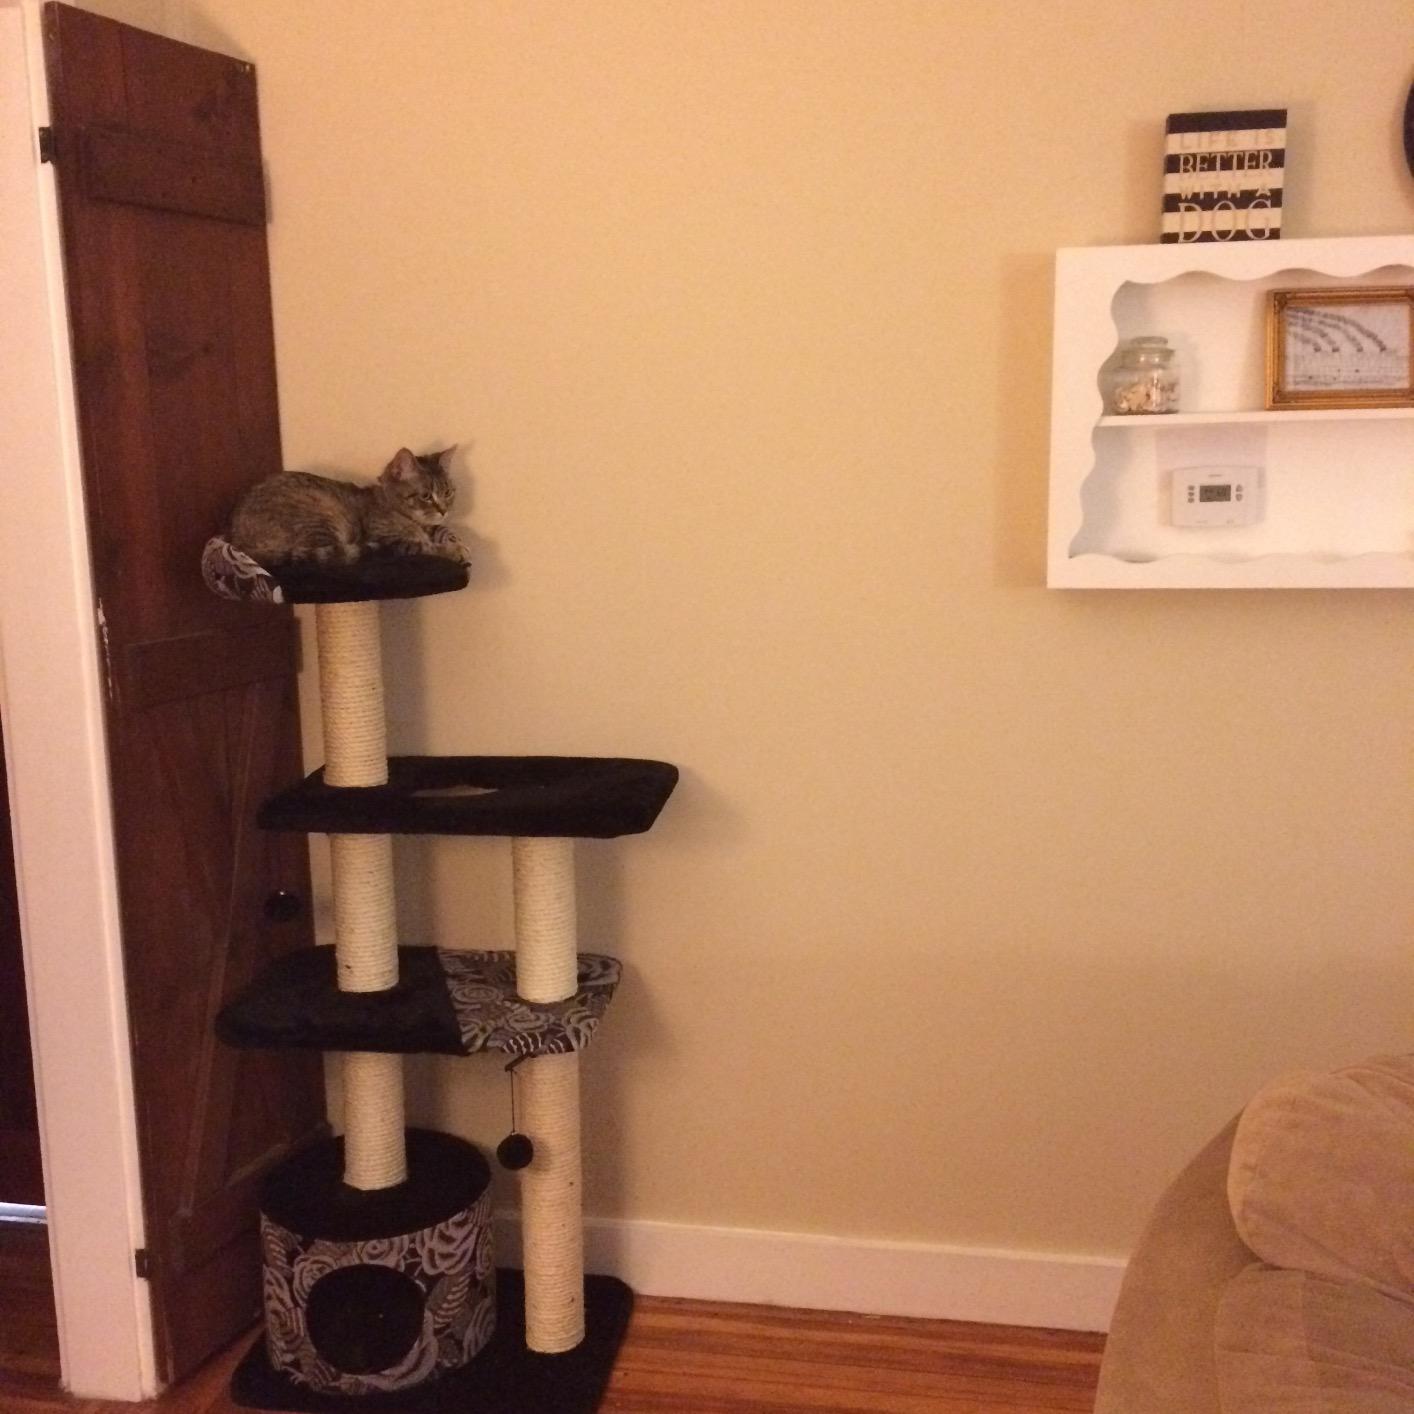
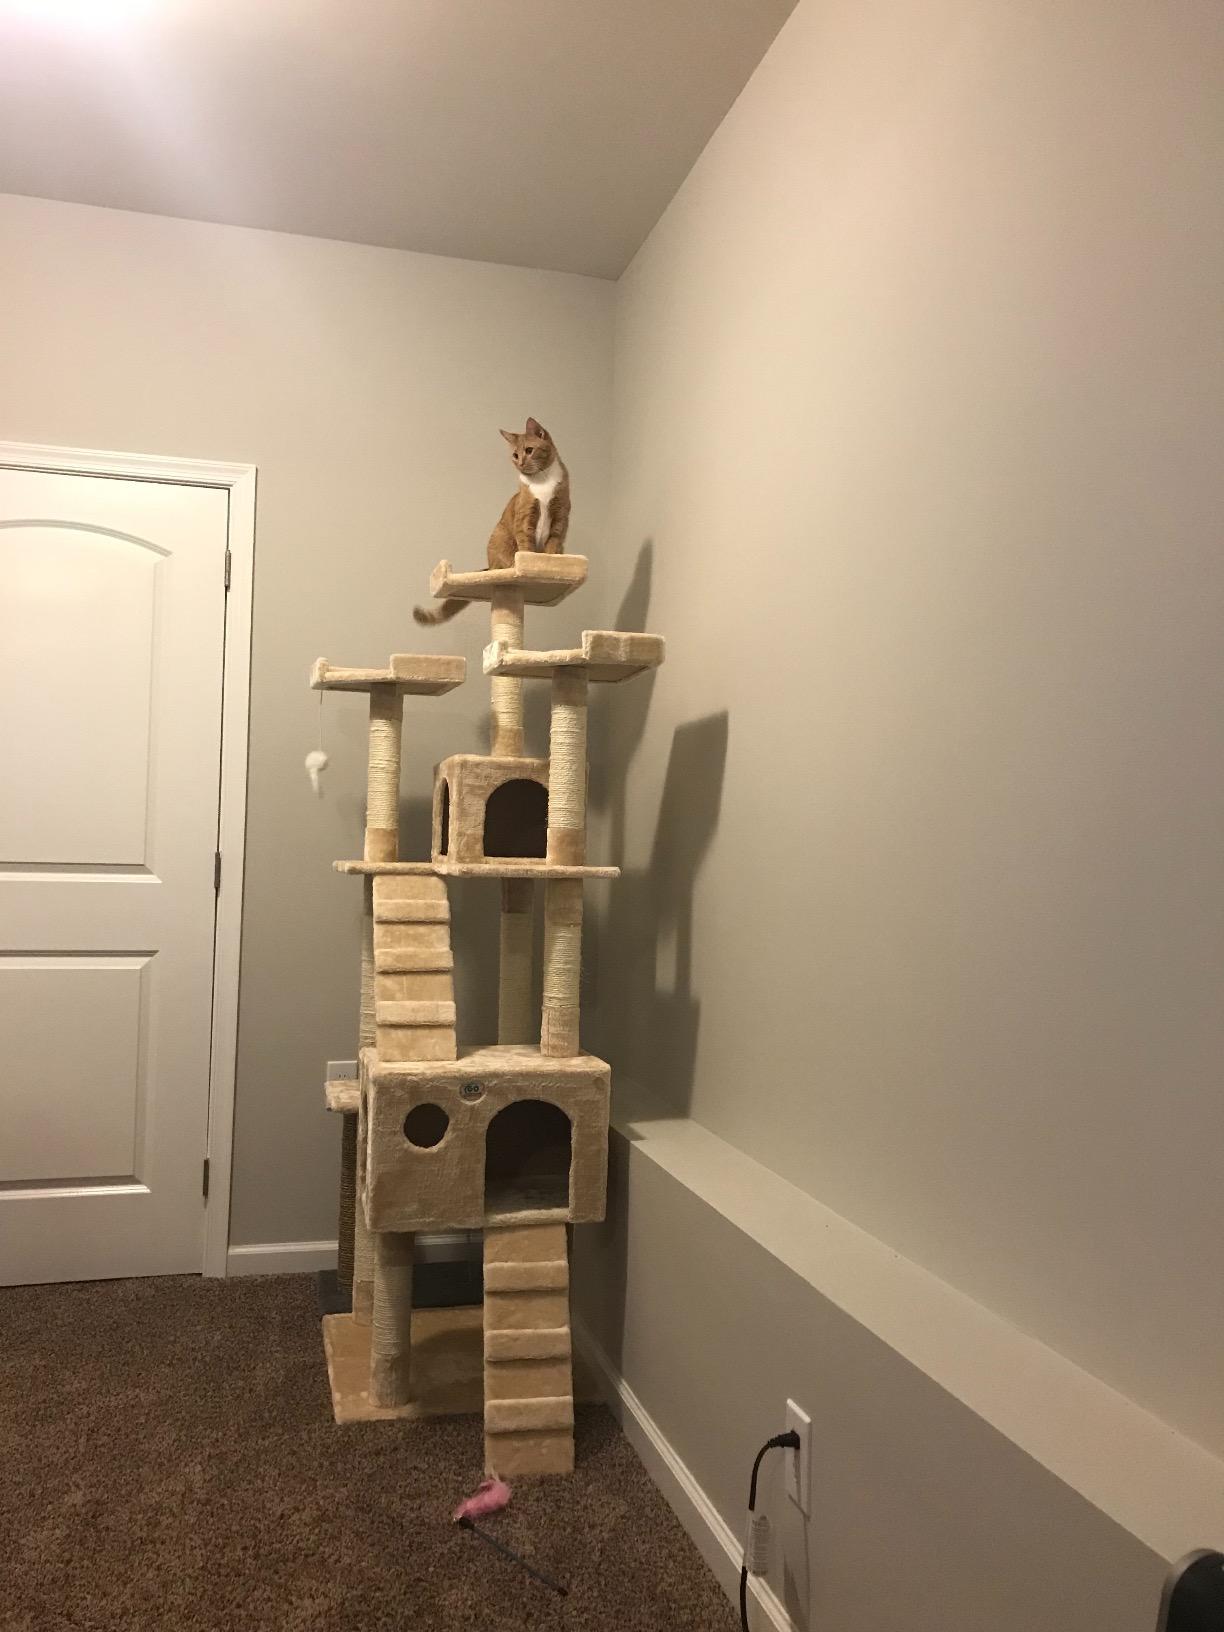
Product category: items_cat tree
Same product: no